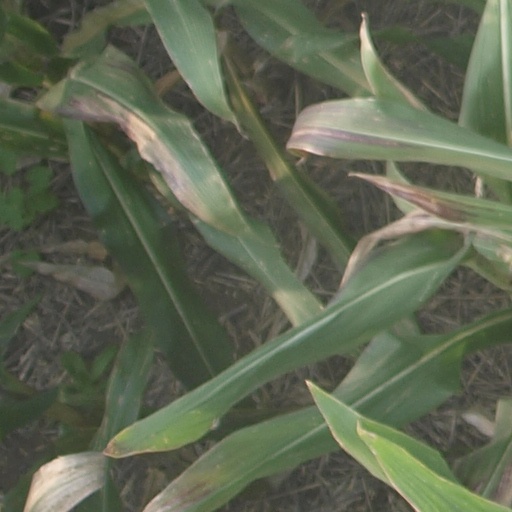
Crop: maize; corn